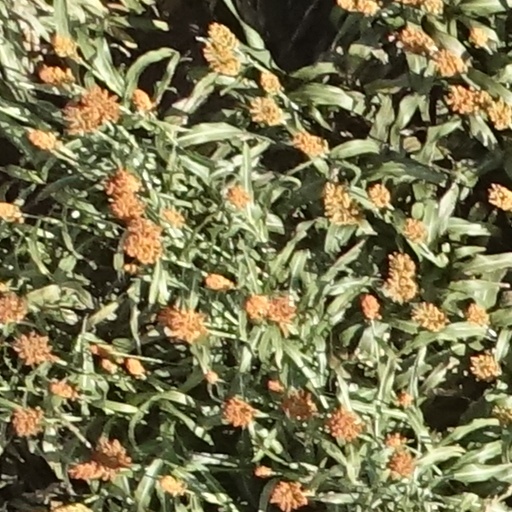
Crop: sorghum